Artists (film)

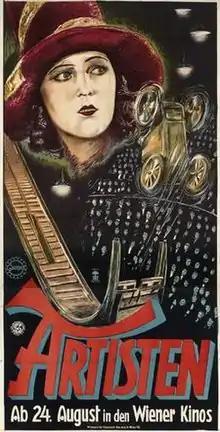

Artists is a 1928 German silent film directed by Géza von Bolváry and starring Gyula Szőreghy, Anton Edthofer, and John Mylong.